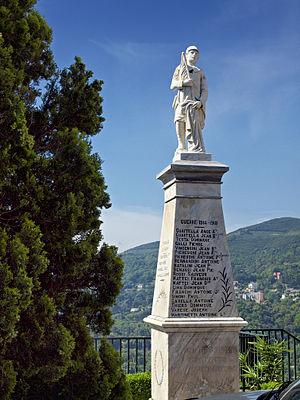
Ville-di-Pietrabugno est une commune française située dans la circonscription départementale de la Haute-Corse et le territoire de la collectivité de Corse. Elle appartient à l'ancienne piève de Lota.